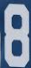
Number: 8